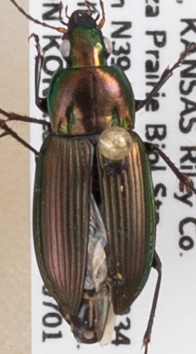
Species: Poecilus chalcites
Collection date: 2020-07-01
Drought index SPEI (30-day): -0.674
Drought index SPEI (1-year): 0.786
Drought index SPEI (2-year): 1.85